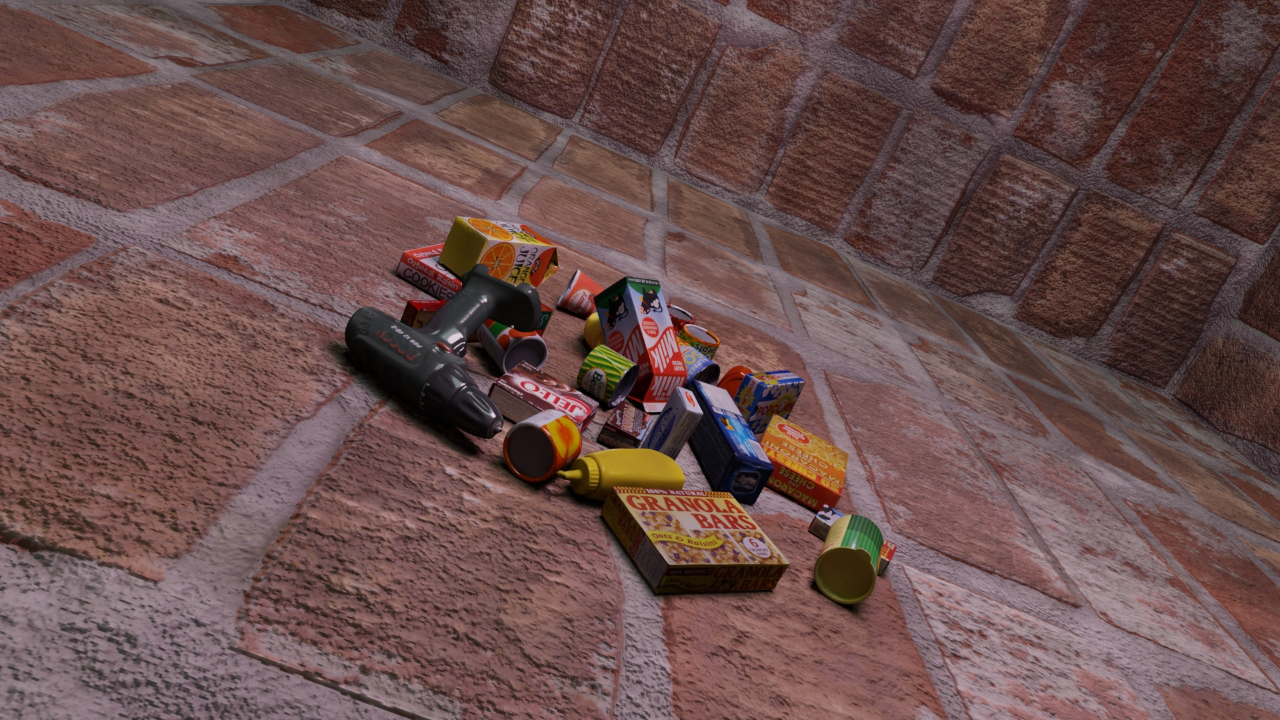
Question:
What are the five normalized (x, y) points between 0 and 1 in the image that outline the grasp plane for the carton of milk? Your answer should be as Grasp center: [], Left finger base: [], Right finger base: [], Left finger tip: [], Right finger tip: [].
Answer: Grasp center: [0.499219, 0.369444], Left finger base: [0.520312, 0.352778], Right finger base: [0.479687, 0.386111], Left finger tip: [0.527344, 0.398611], Right finger tip: [0.486719, 0.427778]